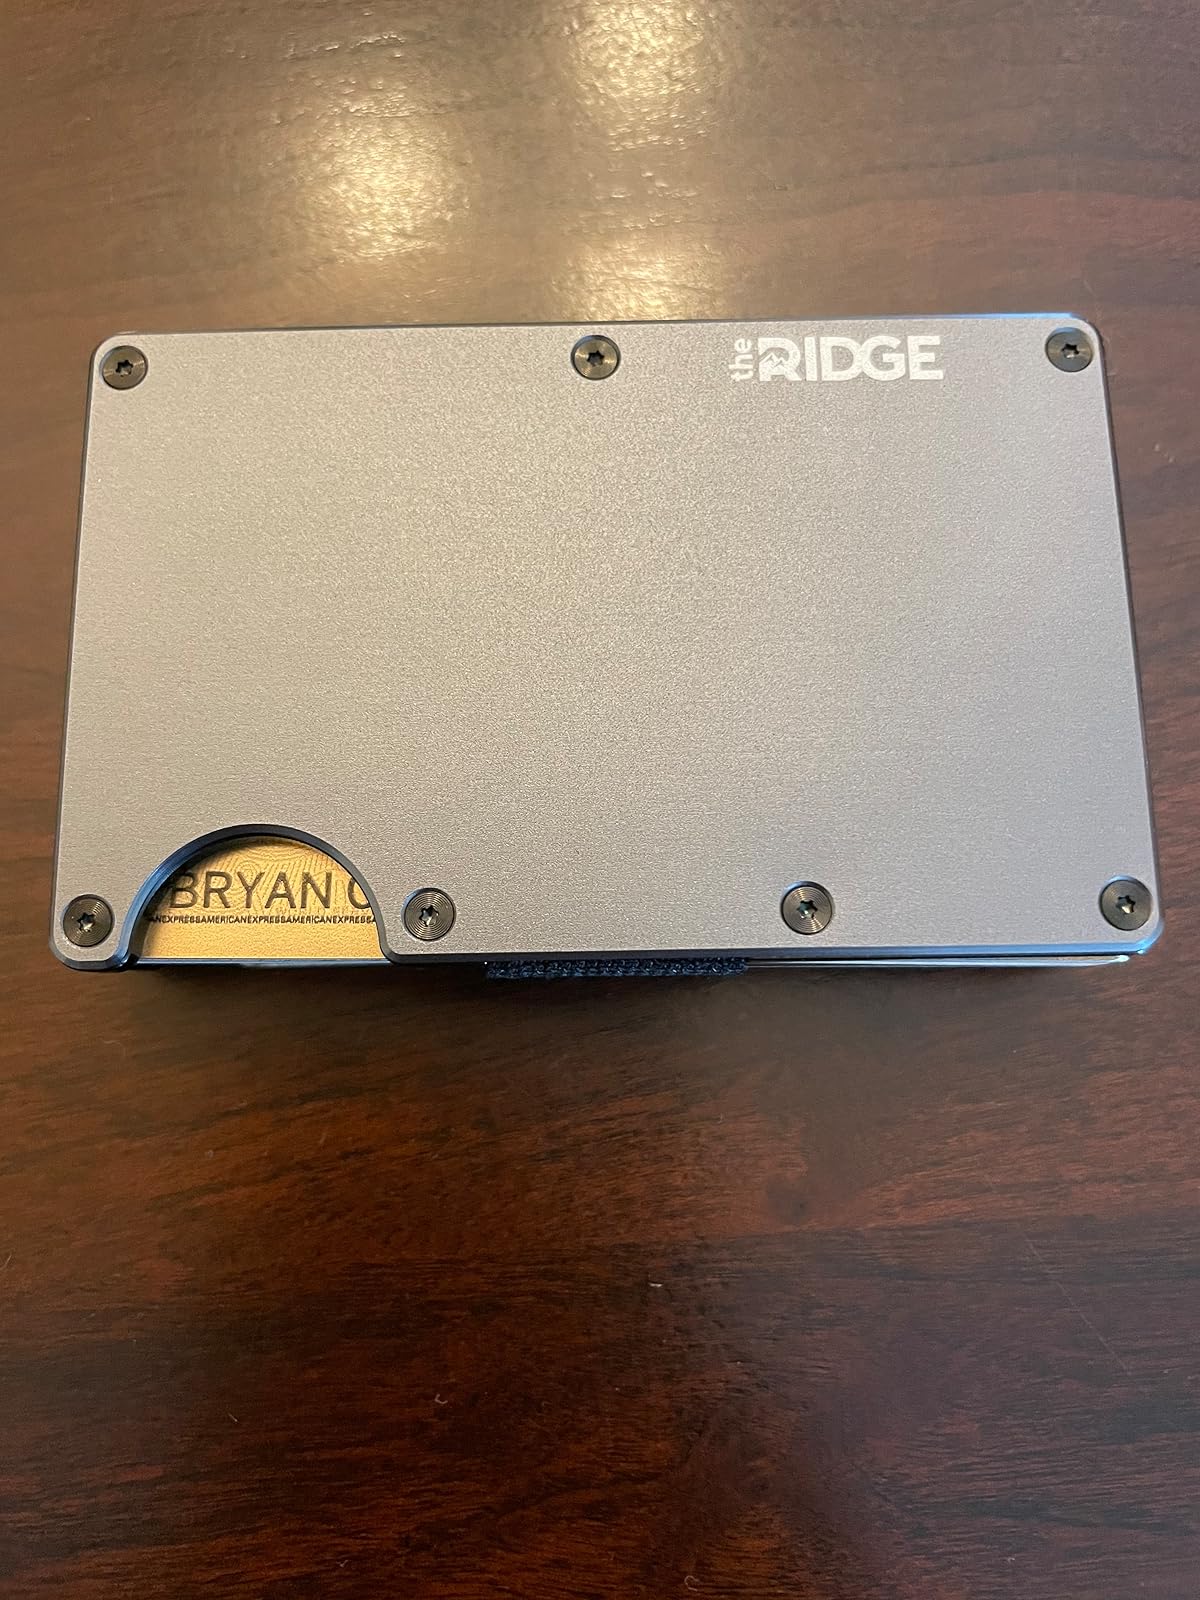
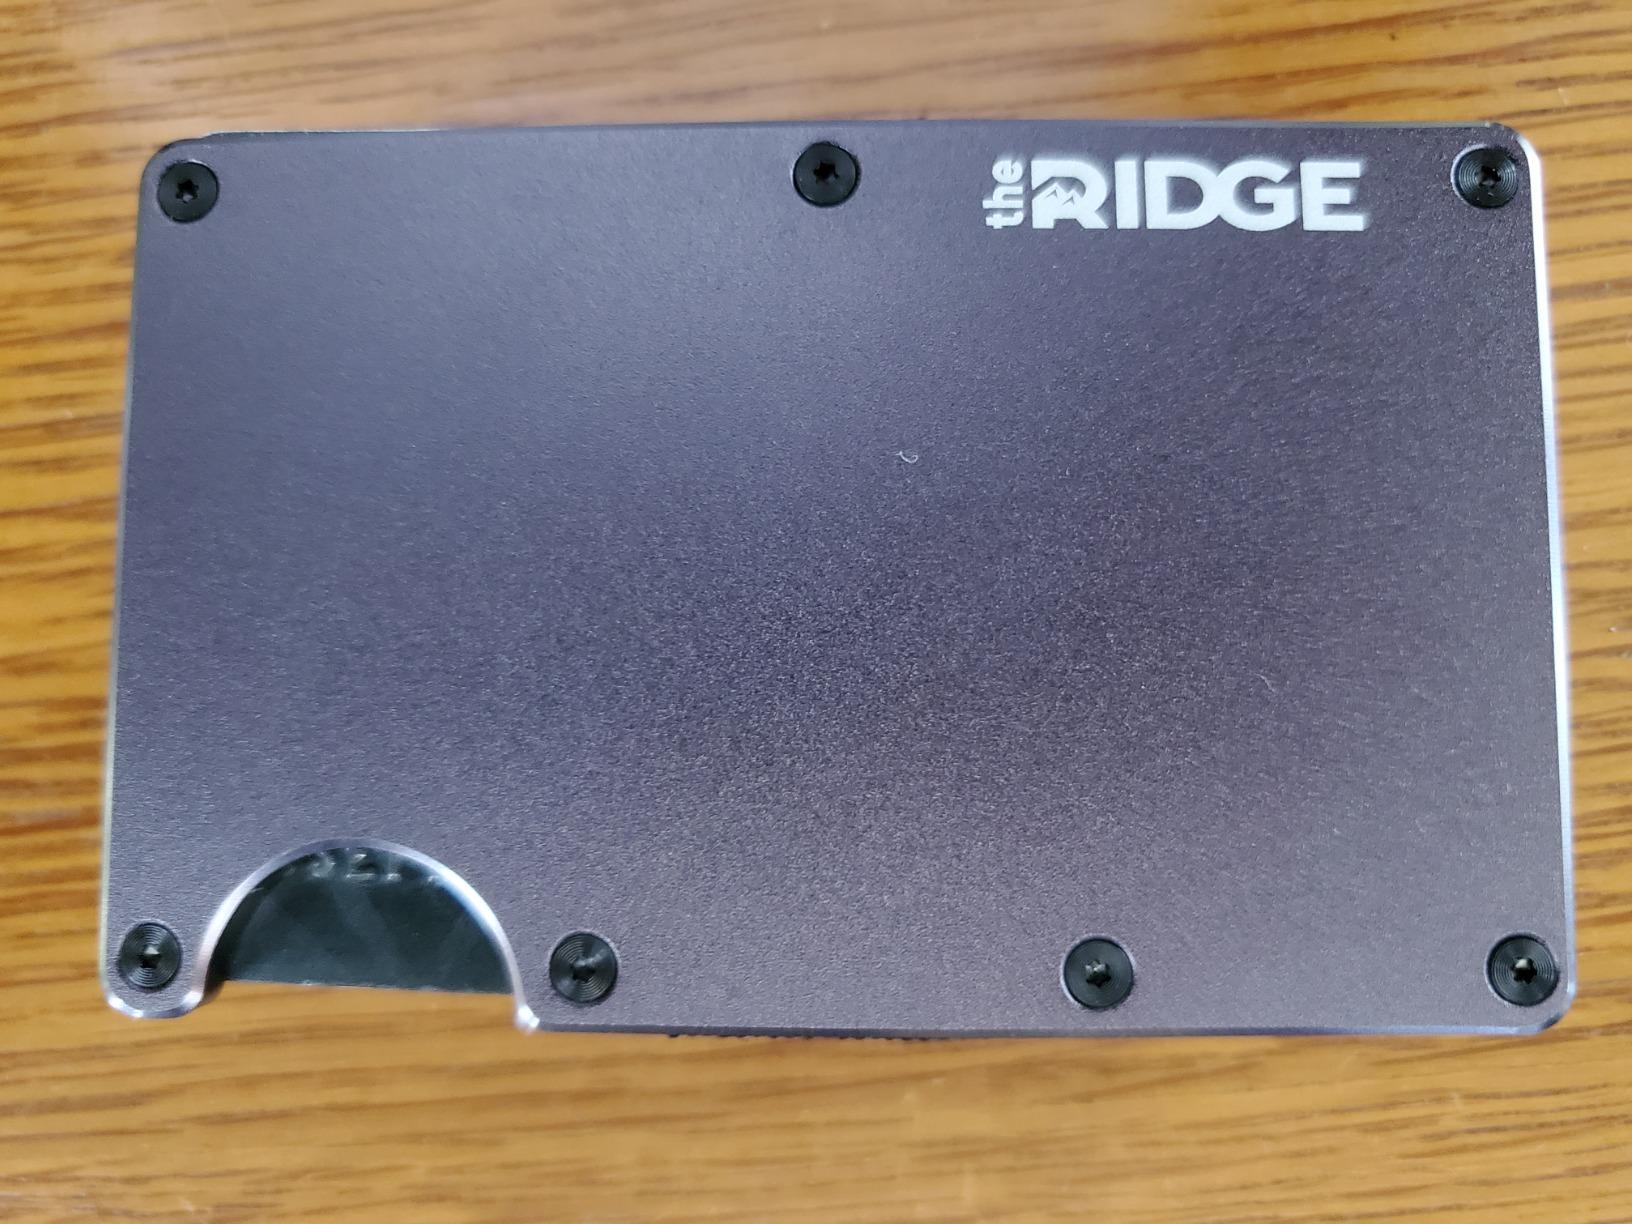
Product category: accessories_wallet
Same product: yes